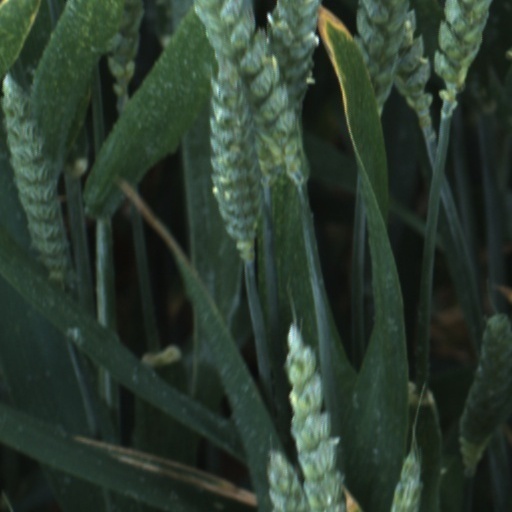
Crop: wheat